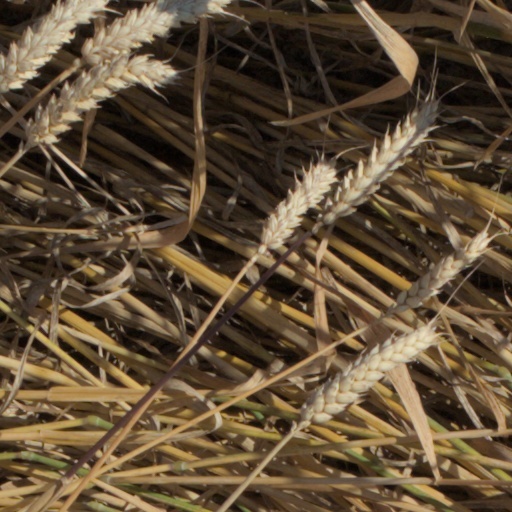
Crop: wheat